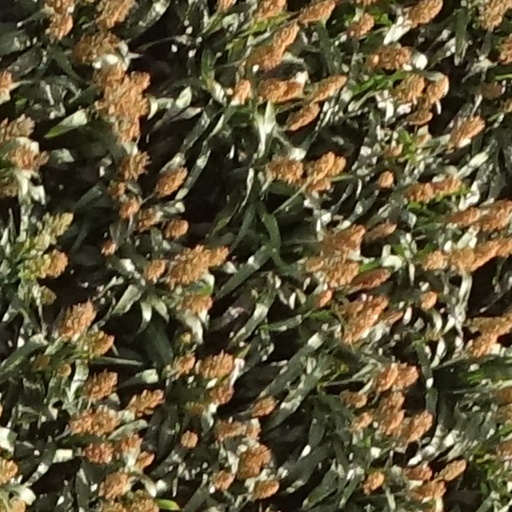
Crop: sorghum